Question: Where is a man in grey?
Tambaya: Ina mutumin dake sanye da ruwan toka?
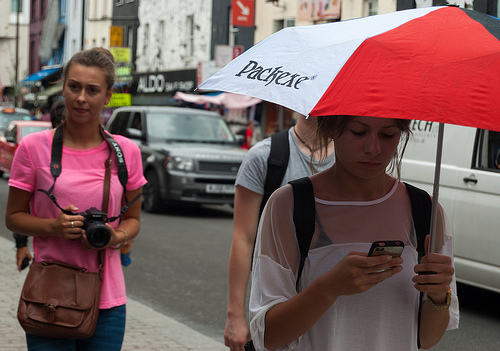
Answer: Behind woman in white.
Amsa: A bayan matar dake sanye da fari.